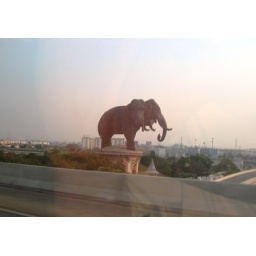
Giant 3 headed elephant statue in Bangkok. Taken from the car window.